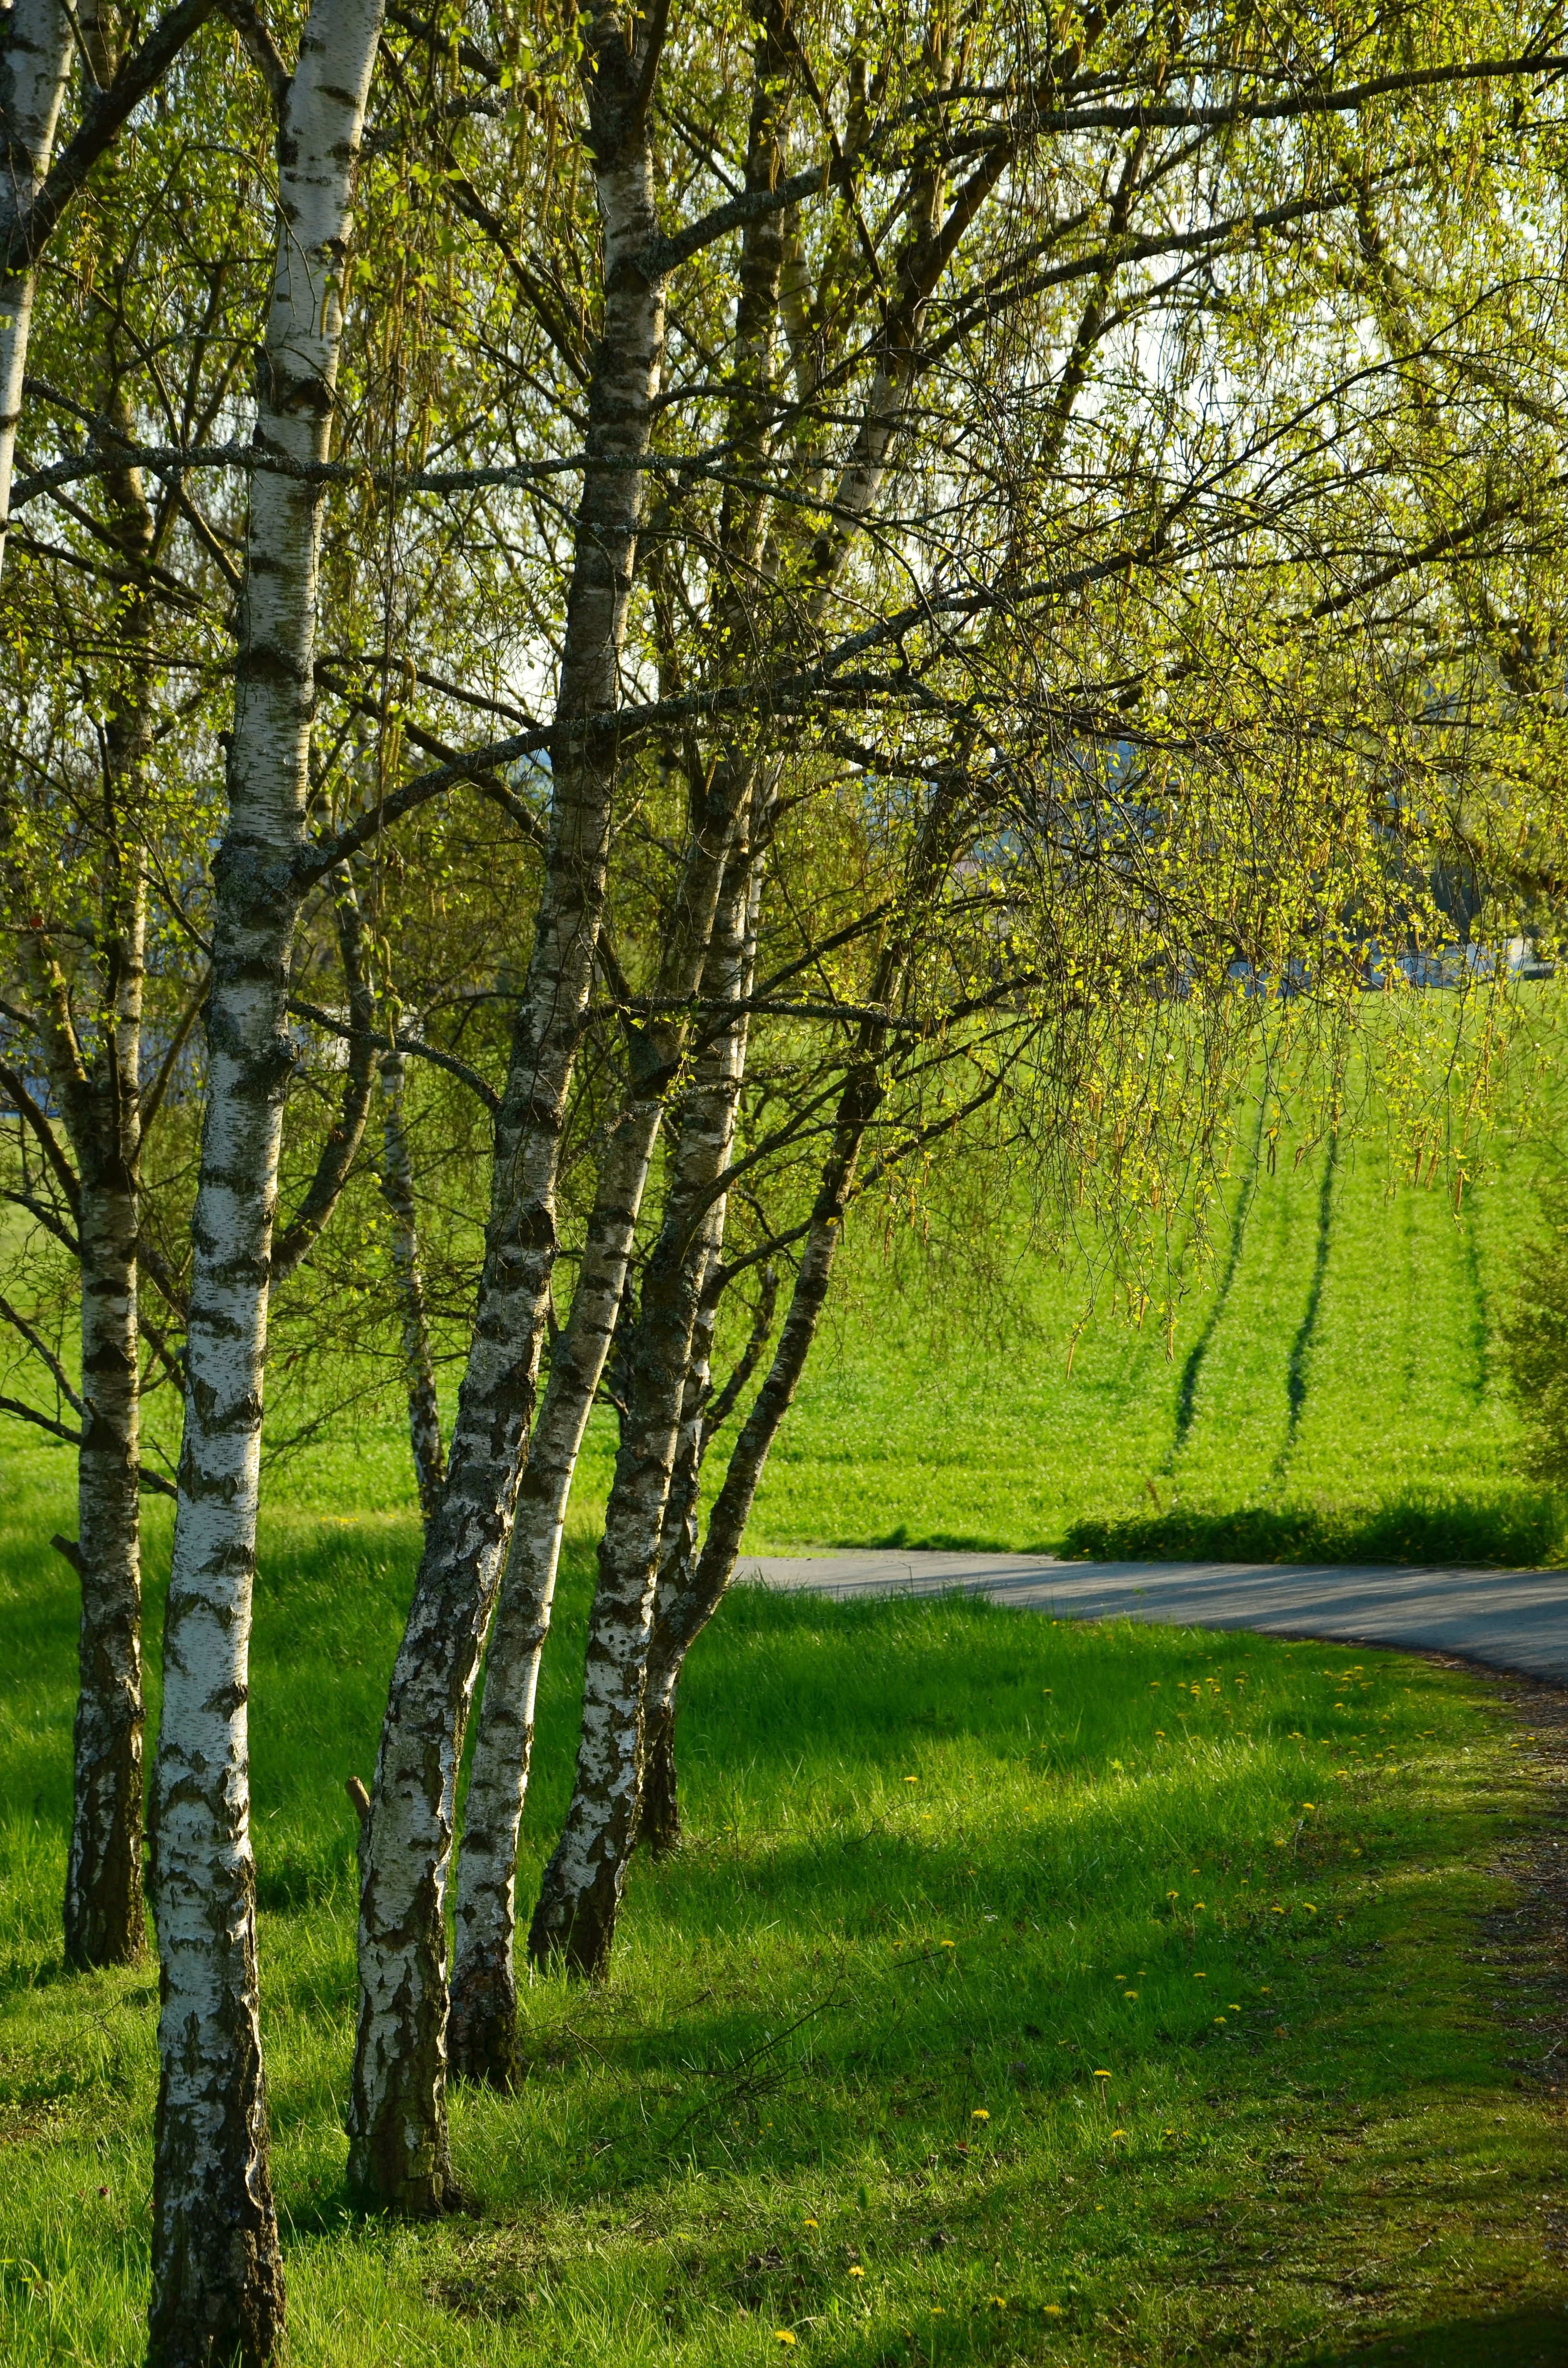
landscape, tree, nature, forest, grass, branch, plant, meadow, sunlight, leaf, flower, spring, green, birch, autumn, trees, tribe, deciduous, series, grove, woodland, habitat, idyll, ecosystem, flowering plant, biome, natural environment, woody plant, temperate broadleaf and mixed forest, temperate coniferous forest, land plant